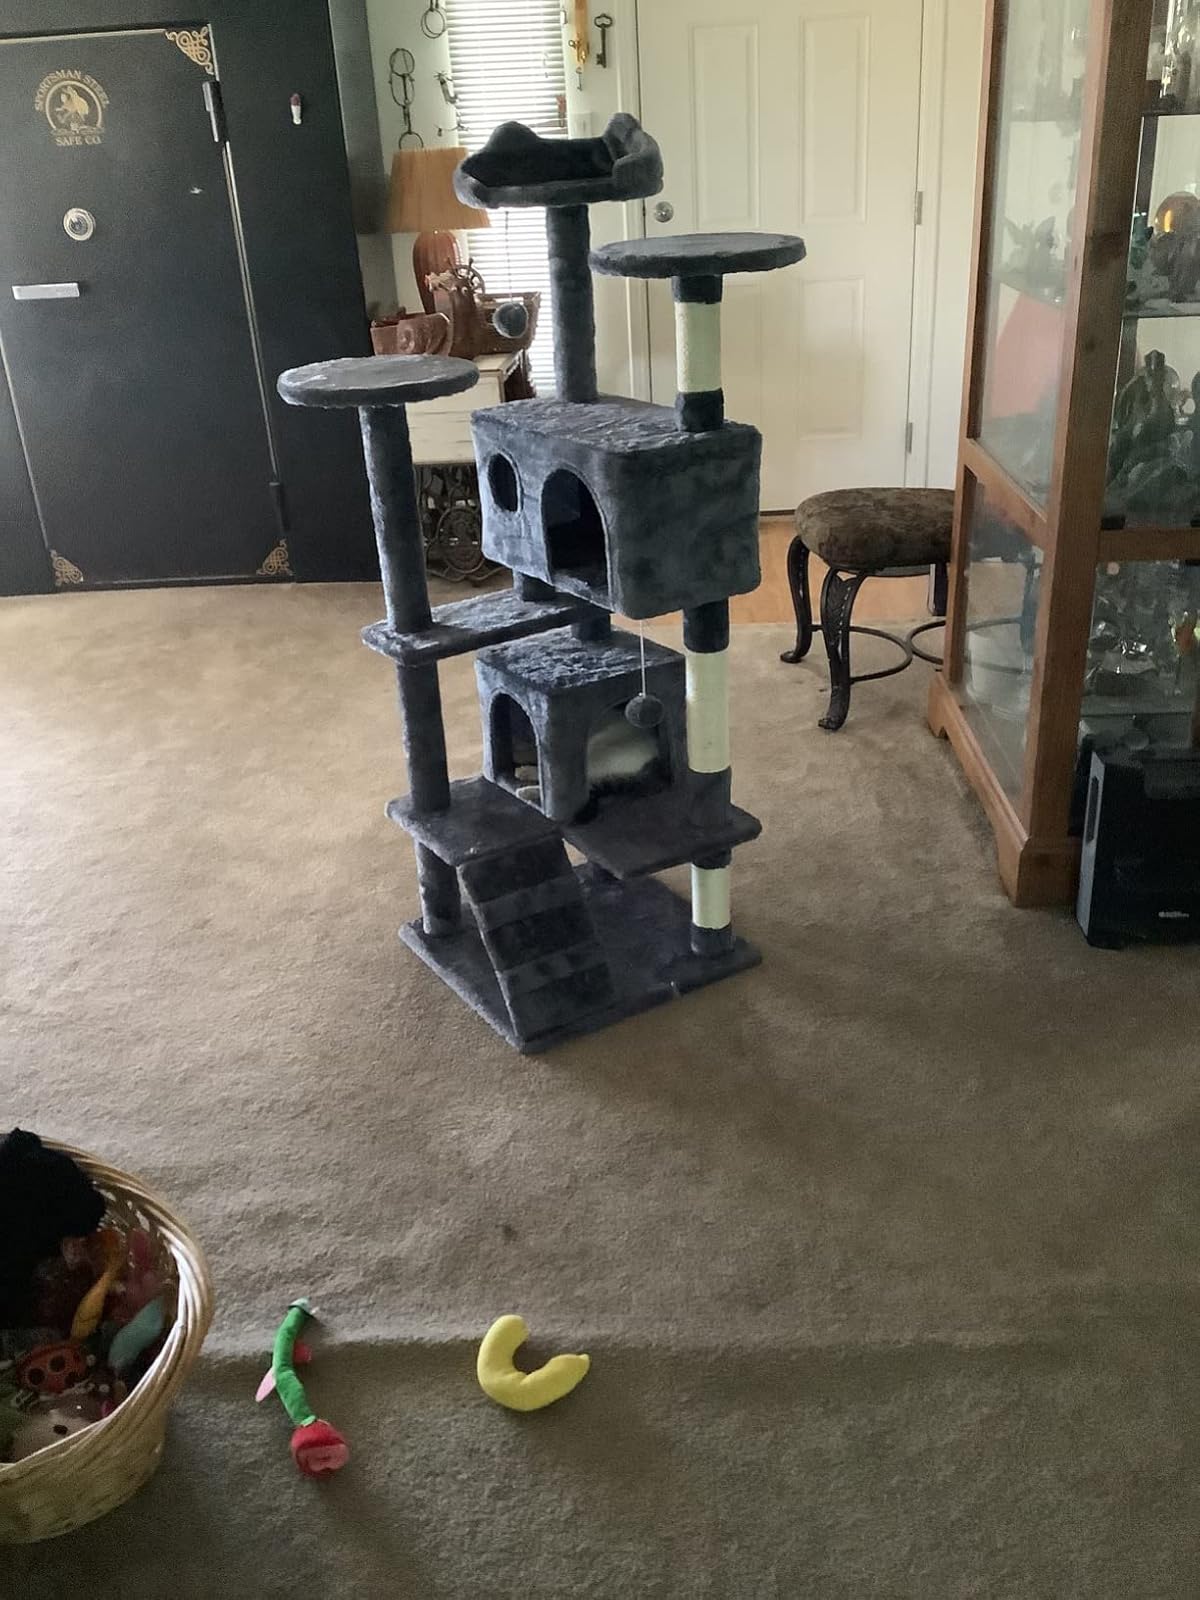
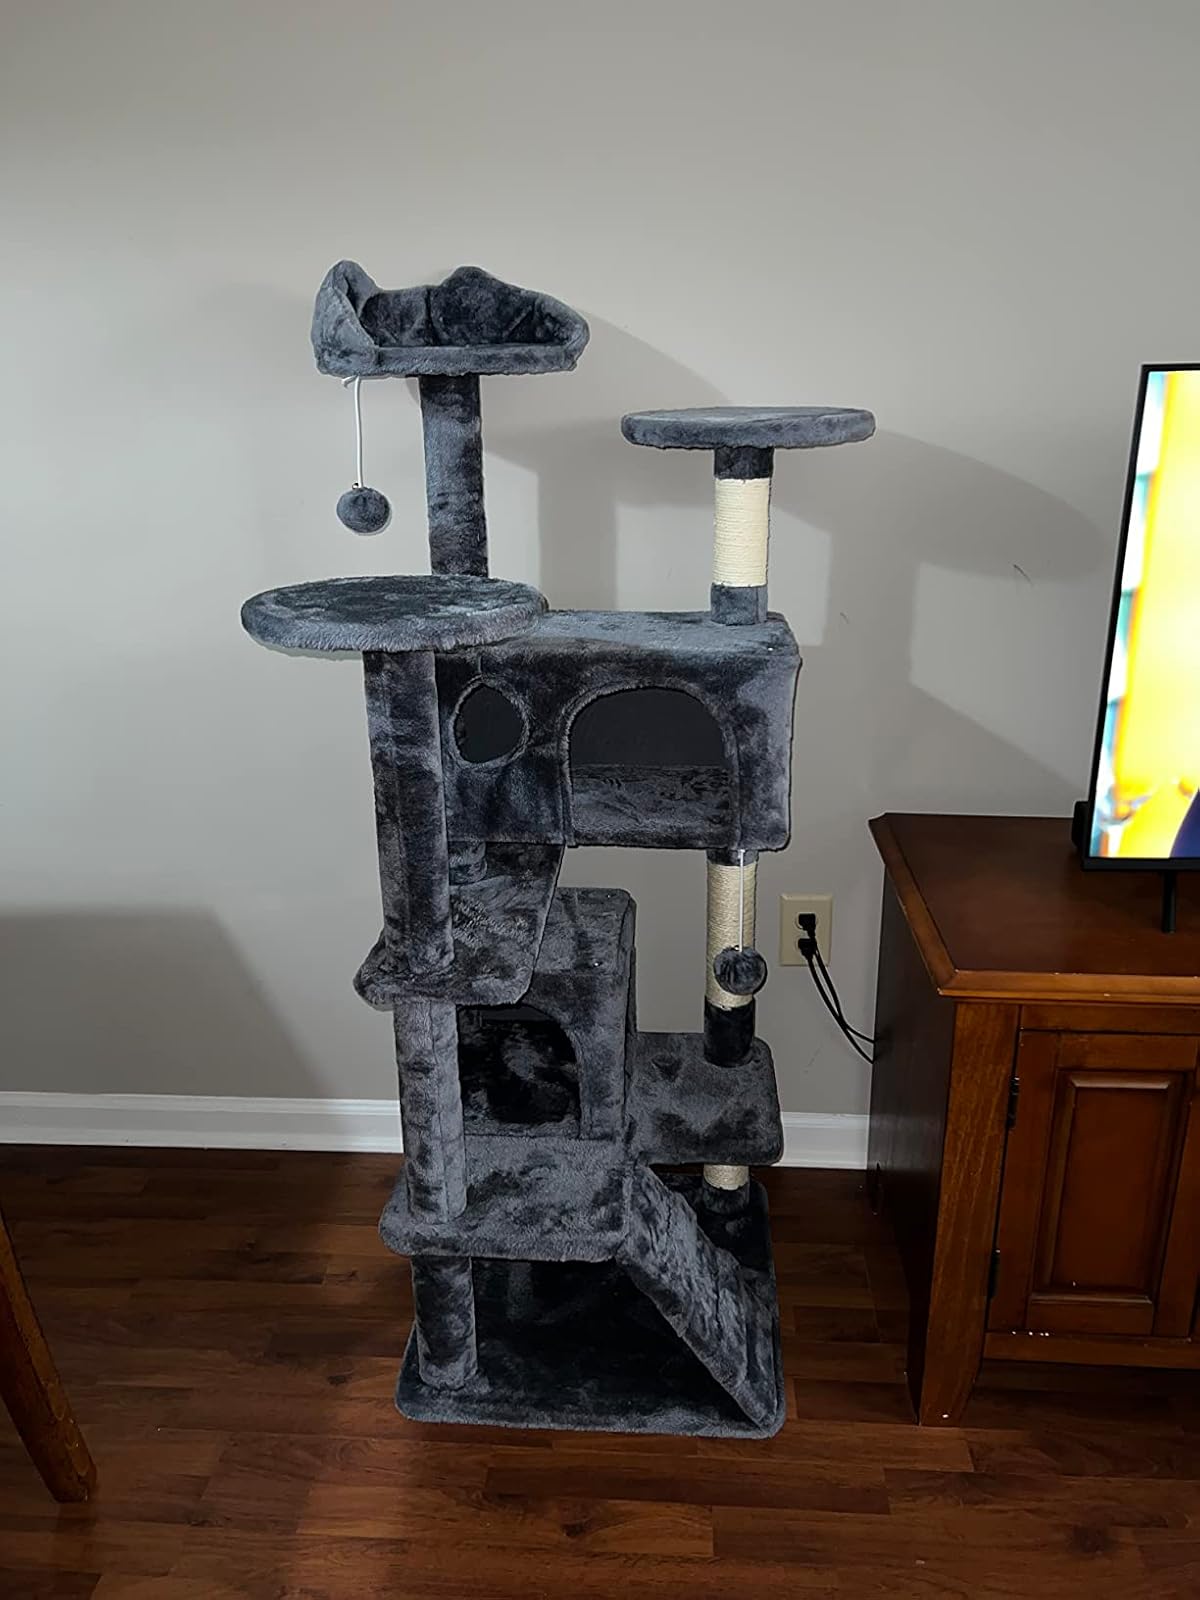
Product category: items_cat tree
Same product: yes